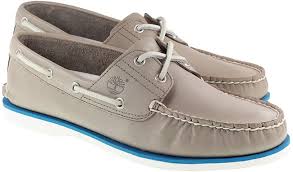
Label: Boat